Maldon

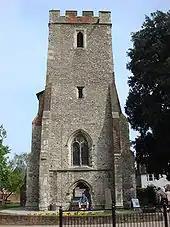
Tower of St Peter's Church

It was one of the only two towns in Essex (Colchester was the other), and King Edward the Elder is thought to have lived here while combating the Danish settlers who had overrun North Essex and parts of East Anglia. A Viking raid was beaten off in 924, but in another raid in 991 the defenders were defeated in the Battle of Maldon and the Vikings received tribute but apparently did not attempt to sack the town. It became the subject of the celebrated Old English poem "The Battle of Maldon". The battle is commemorated by a window in St Mary's Church and by a statue at the end of the Maldon Promenade Walk (facing the battle site of Northey Island and the Causeway) of the slain Saxon warrior Byrhtnoth.